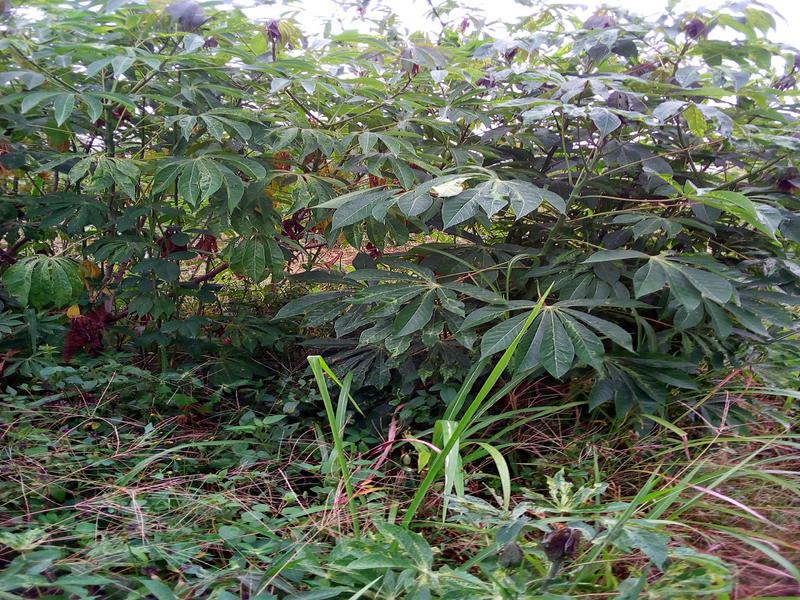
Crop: cassava
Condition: healthy